Sundvollen

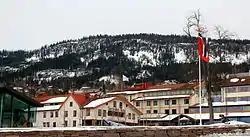
Sundvolden Hotel

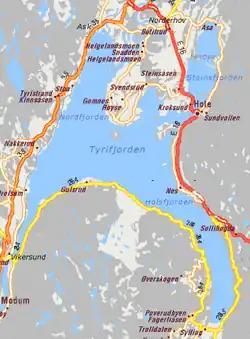
Map of Tyrifjorden with Sundvollen on E16

Sundvollen is a village in the municipality of Hole, in the county of Buskerud, Norway. Sundvollen is located along the east side of Tyrifjorden where the E16 crosses west over Steinsfjorden, the northeastern arm of Tyrifjorden, to Kroksund. The village had 801 inhabitants as of January 2009.